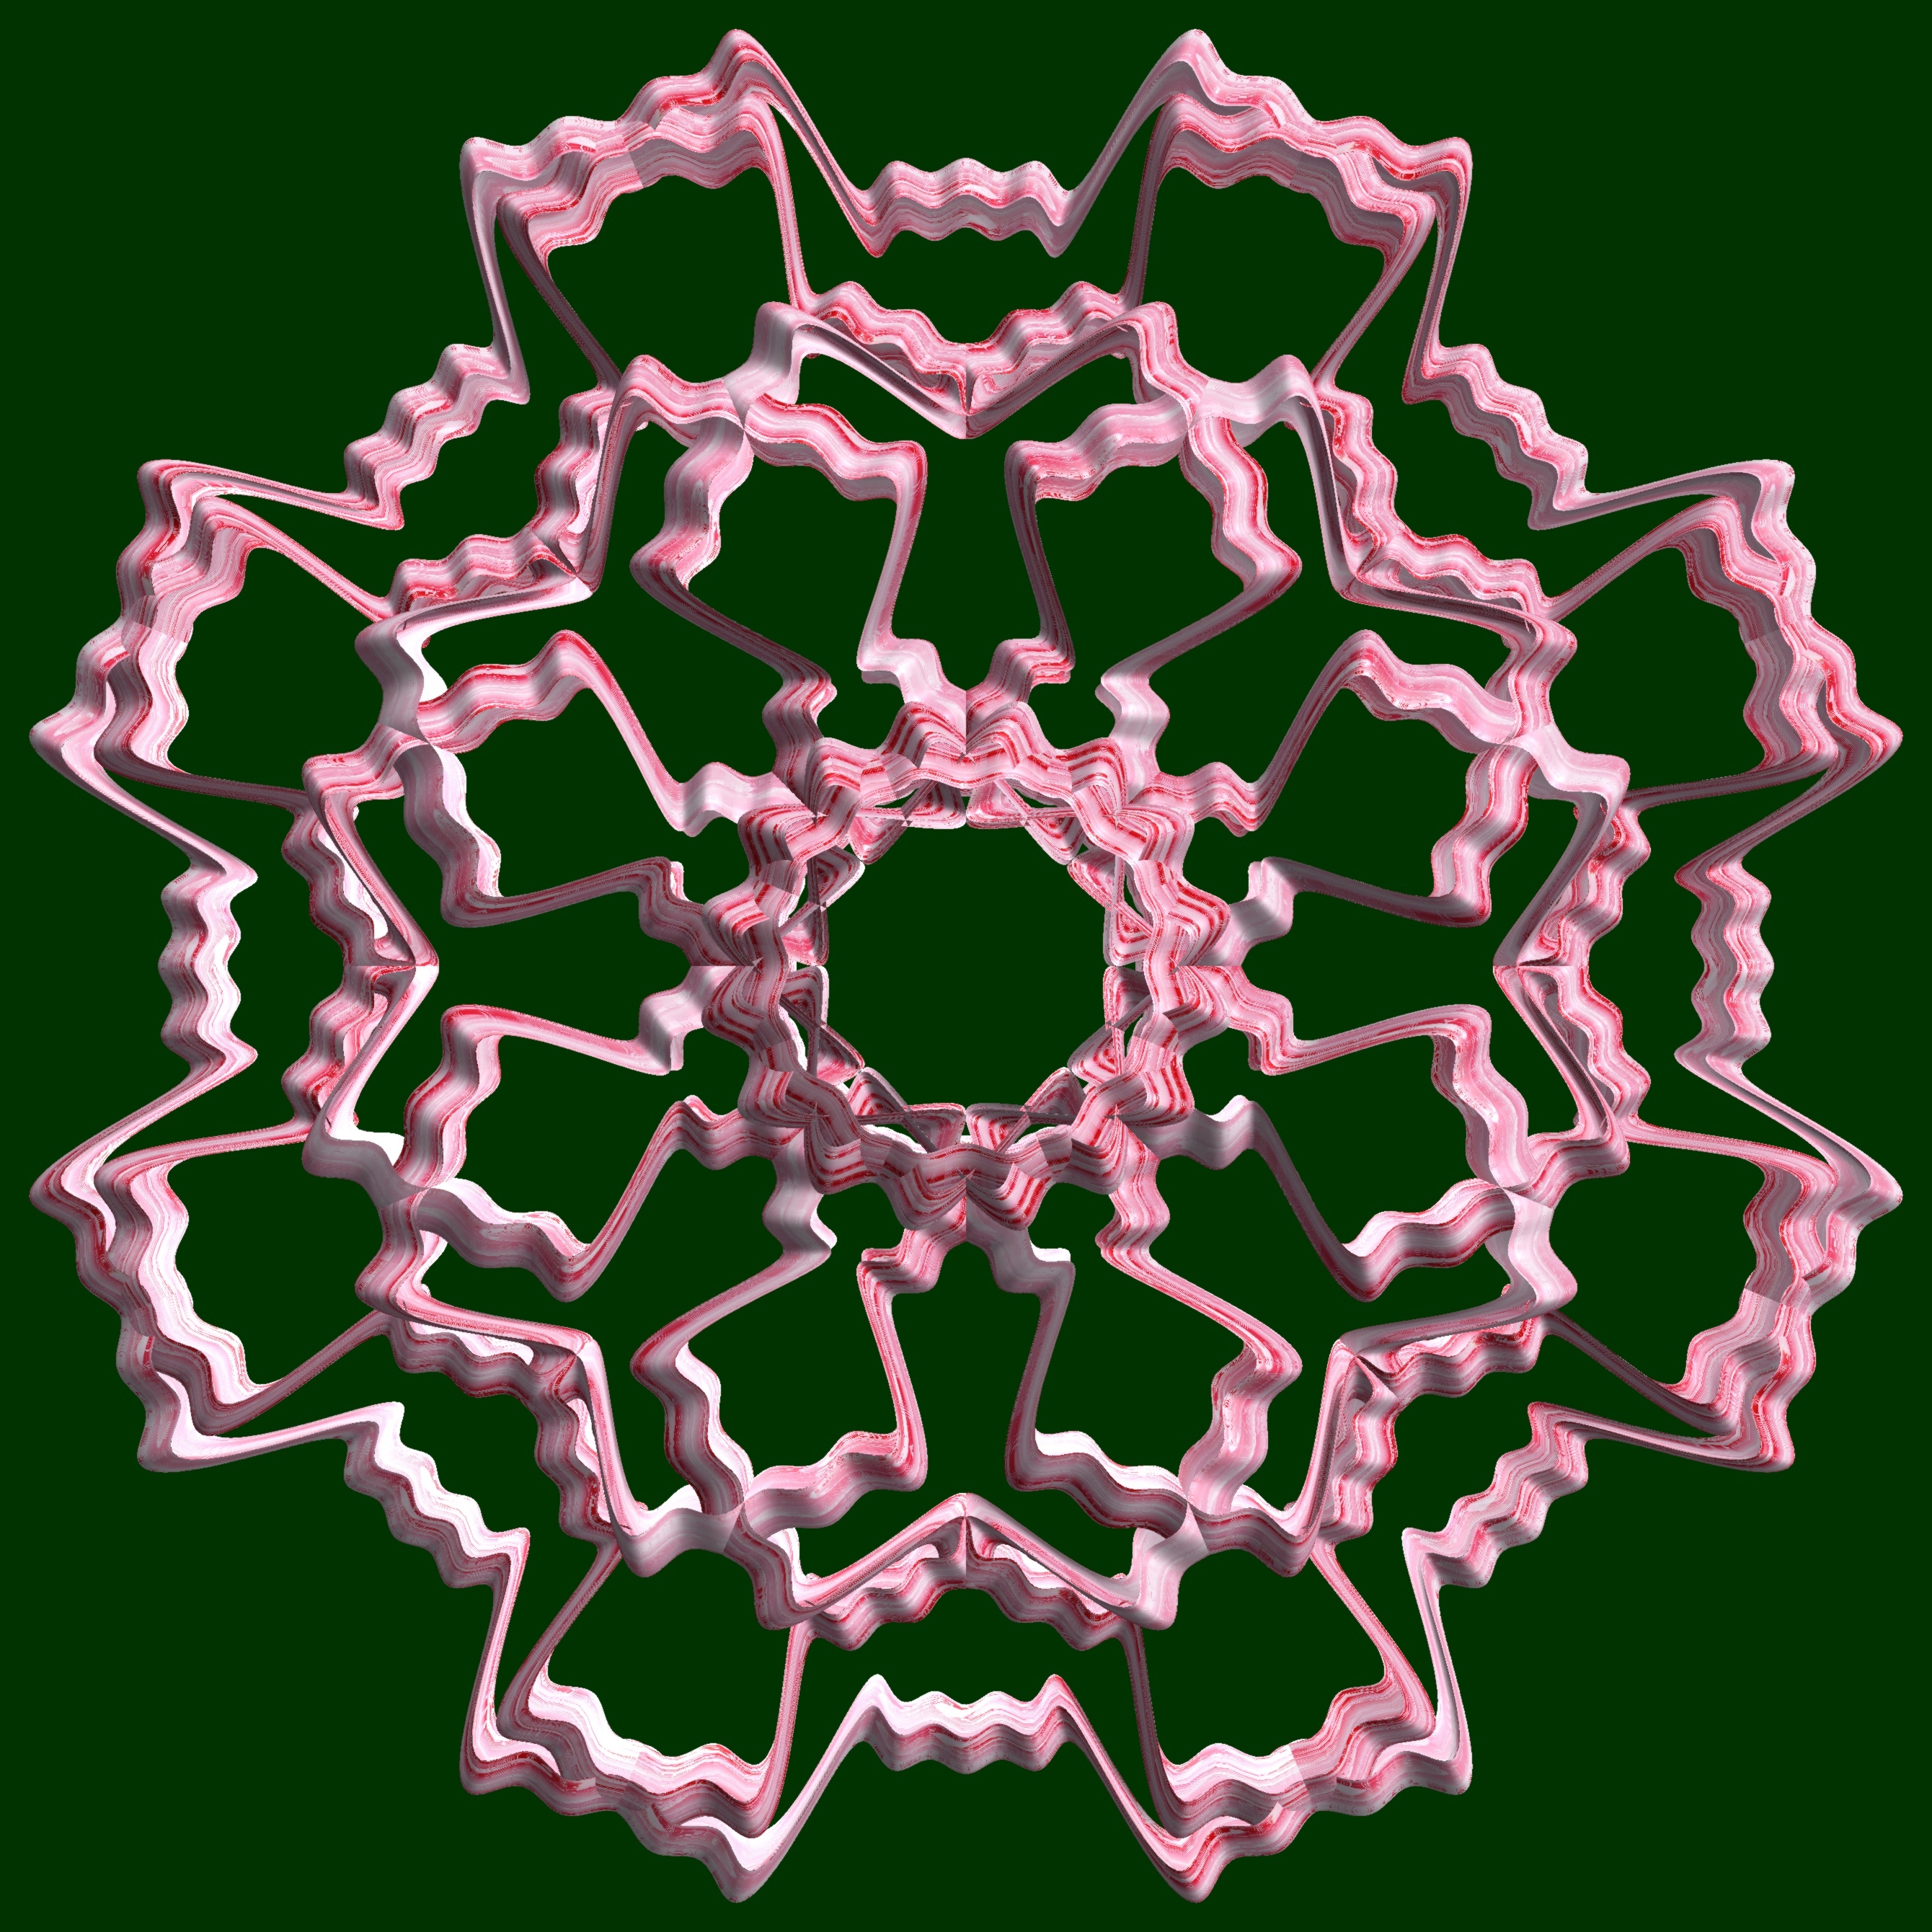
abstract, structure, texture, pattern, geometry, lighting, jewellery, sculpture, design, symmetry, 3d, graphic, shape, torus, mathematica, cg, parametricplot3d, code, program, algorithm, mapping, geometricsculpture, pentagram, fashion accessory